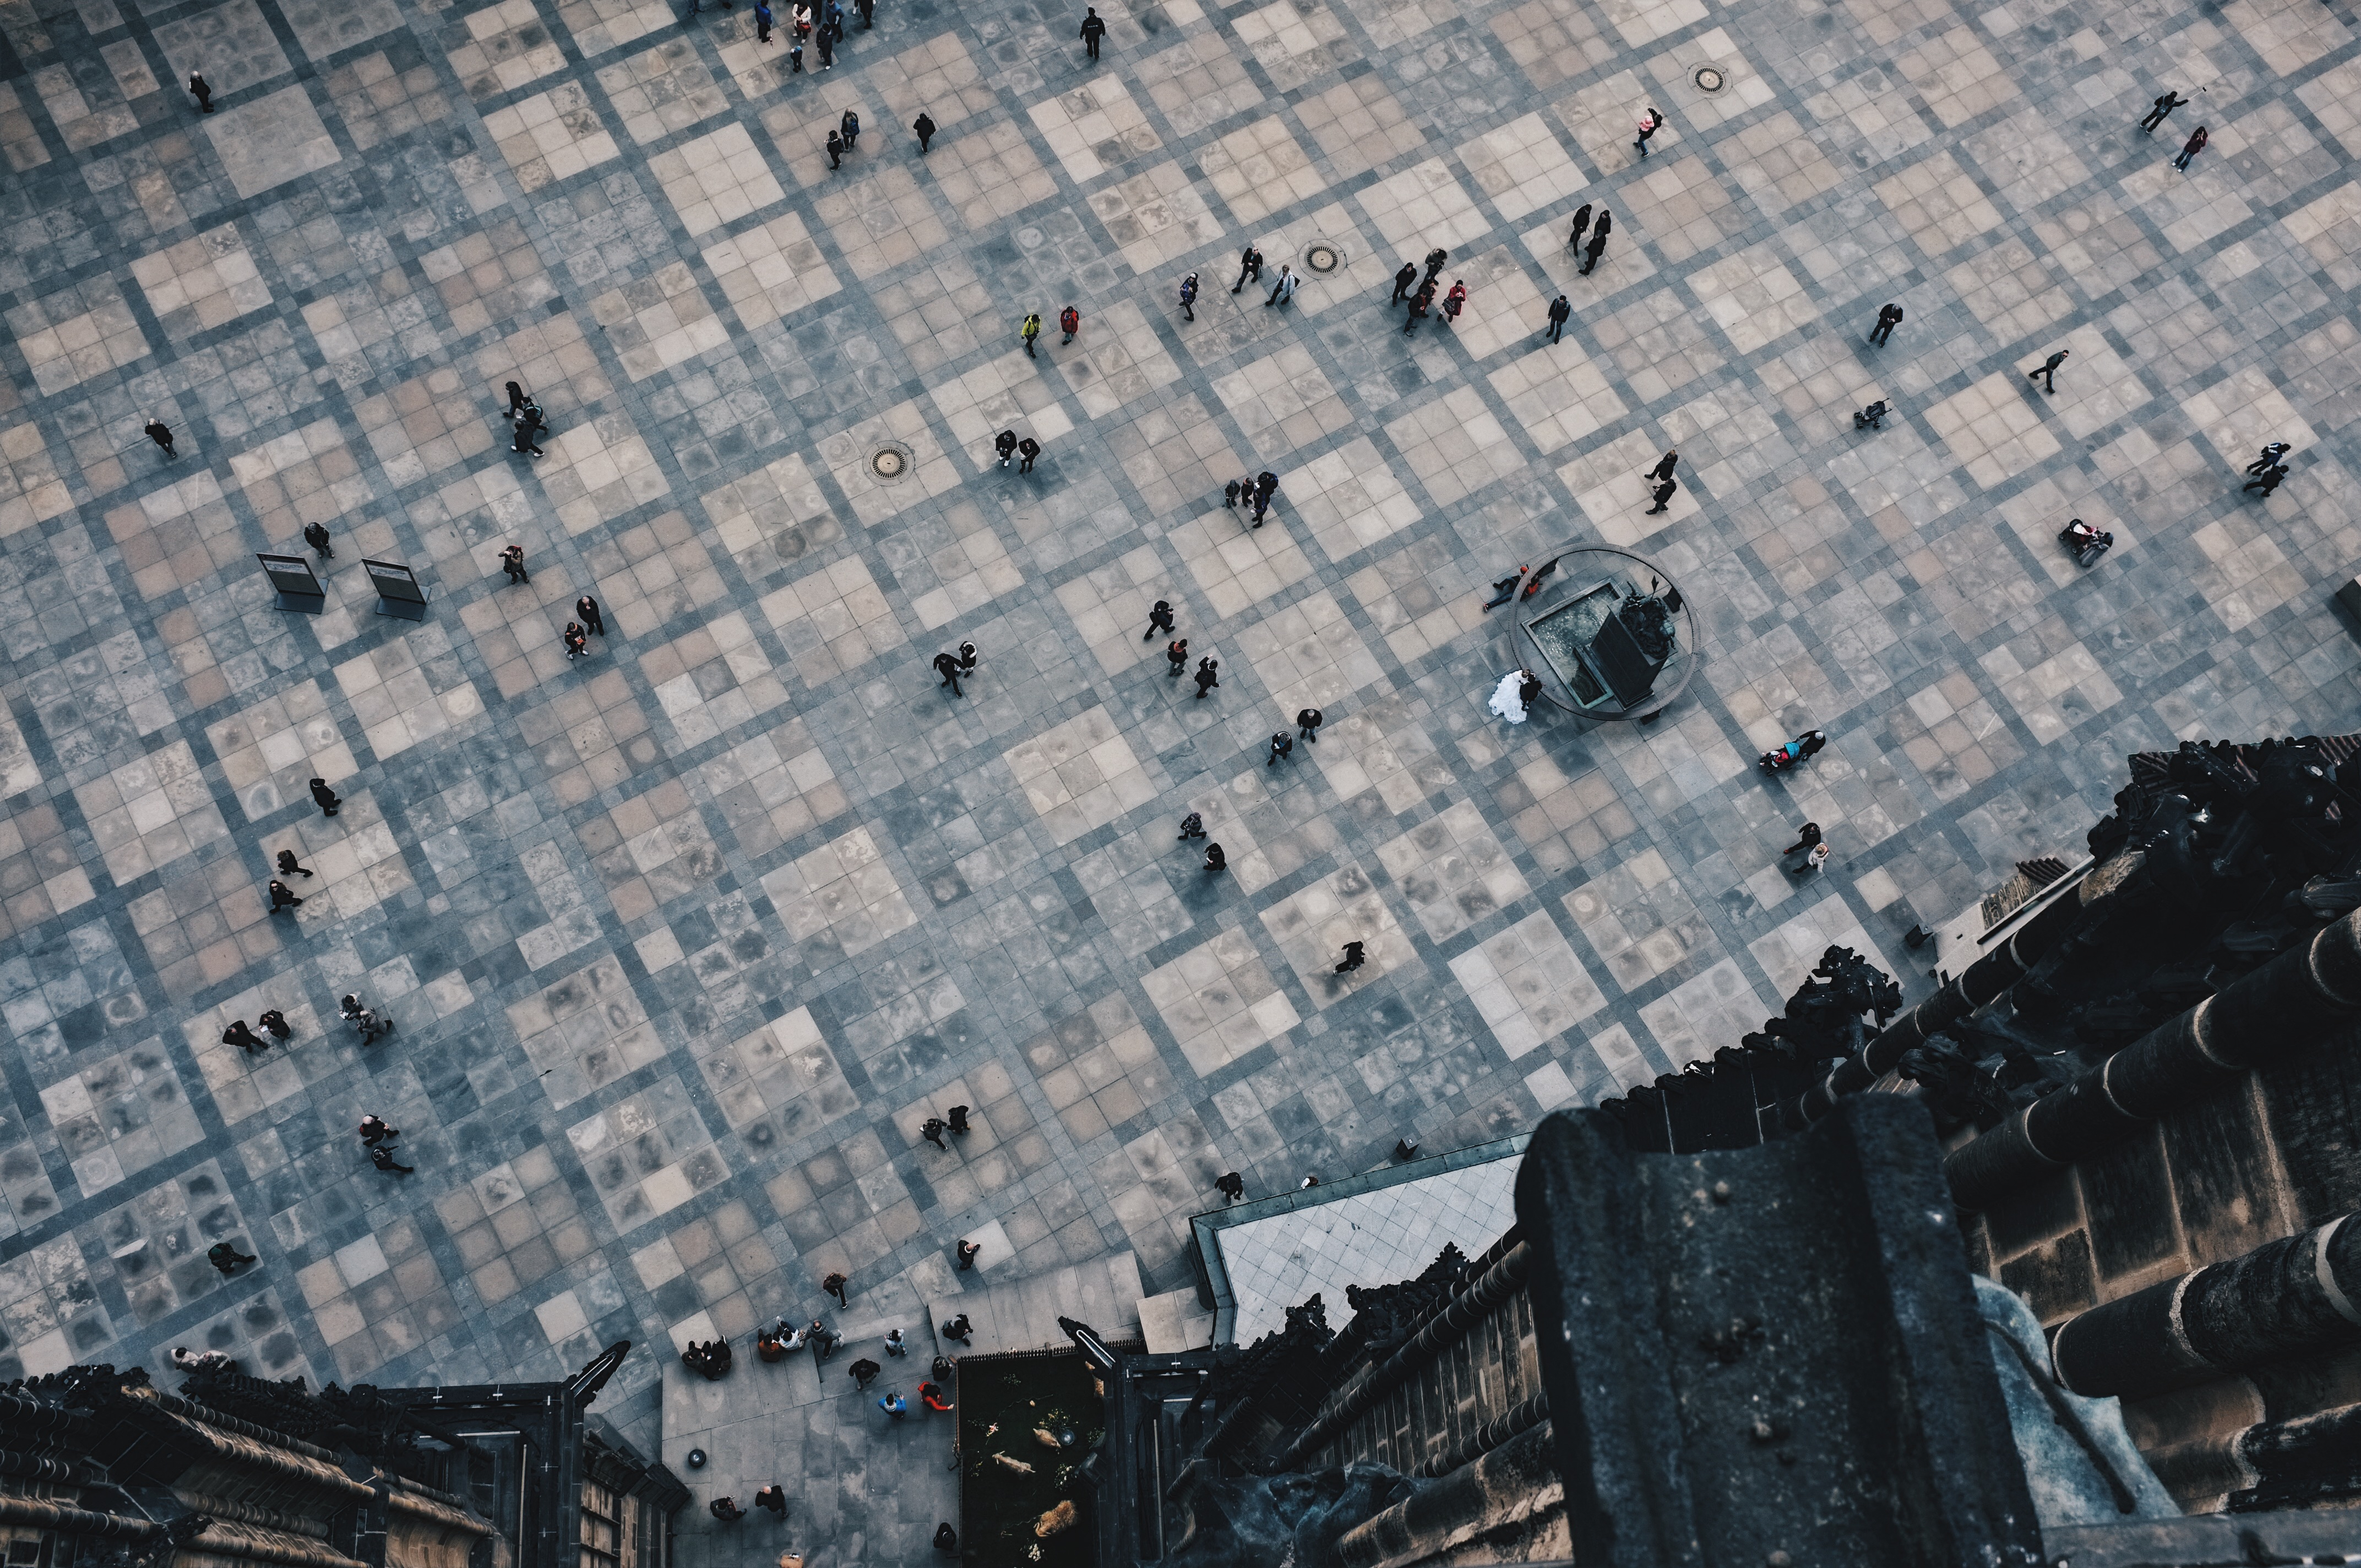
roof, wall, reflection, aerial photography, urban area